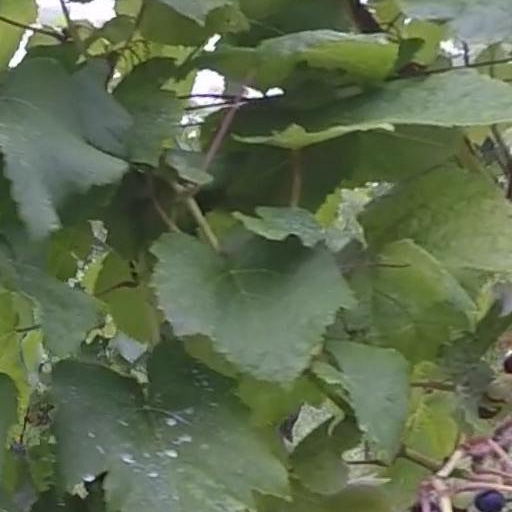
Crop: grape